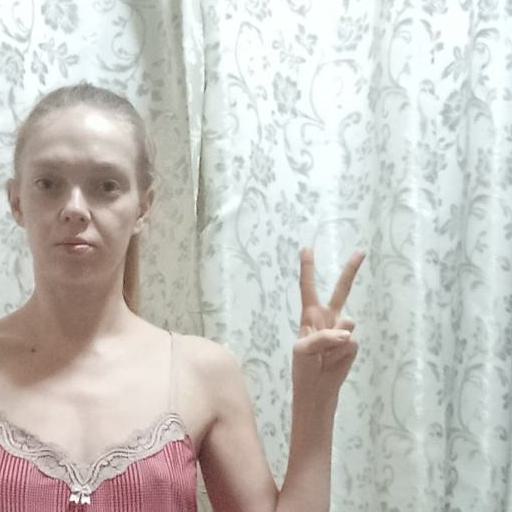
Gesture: peace